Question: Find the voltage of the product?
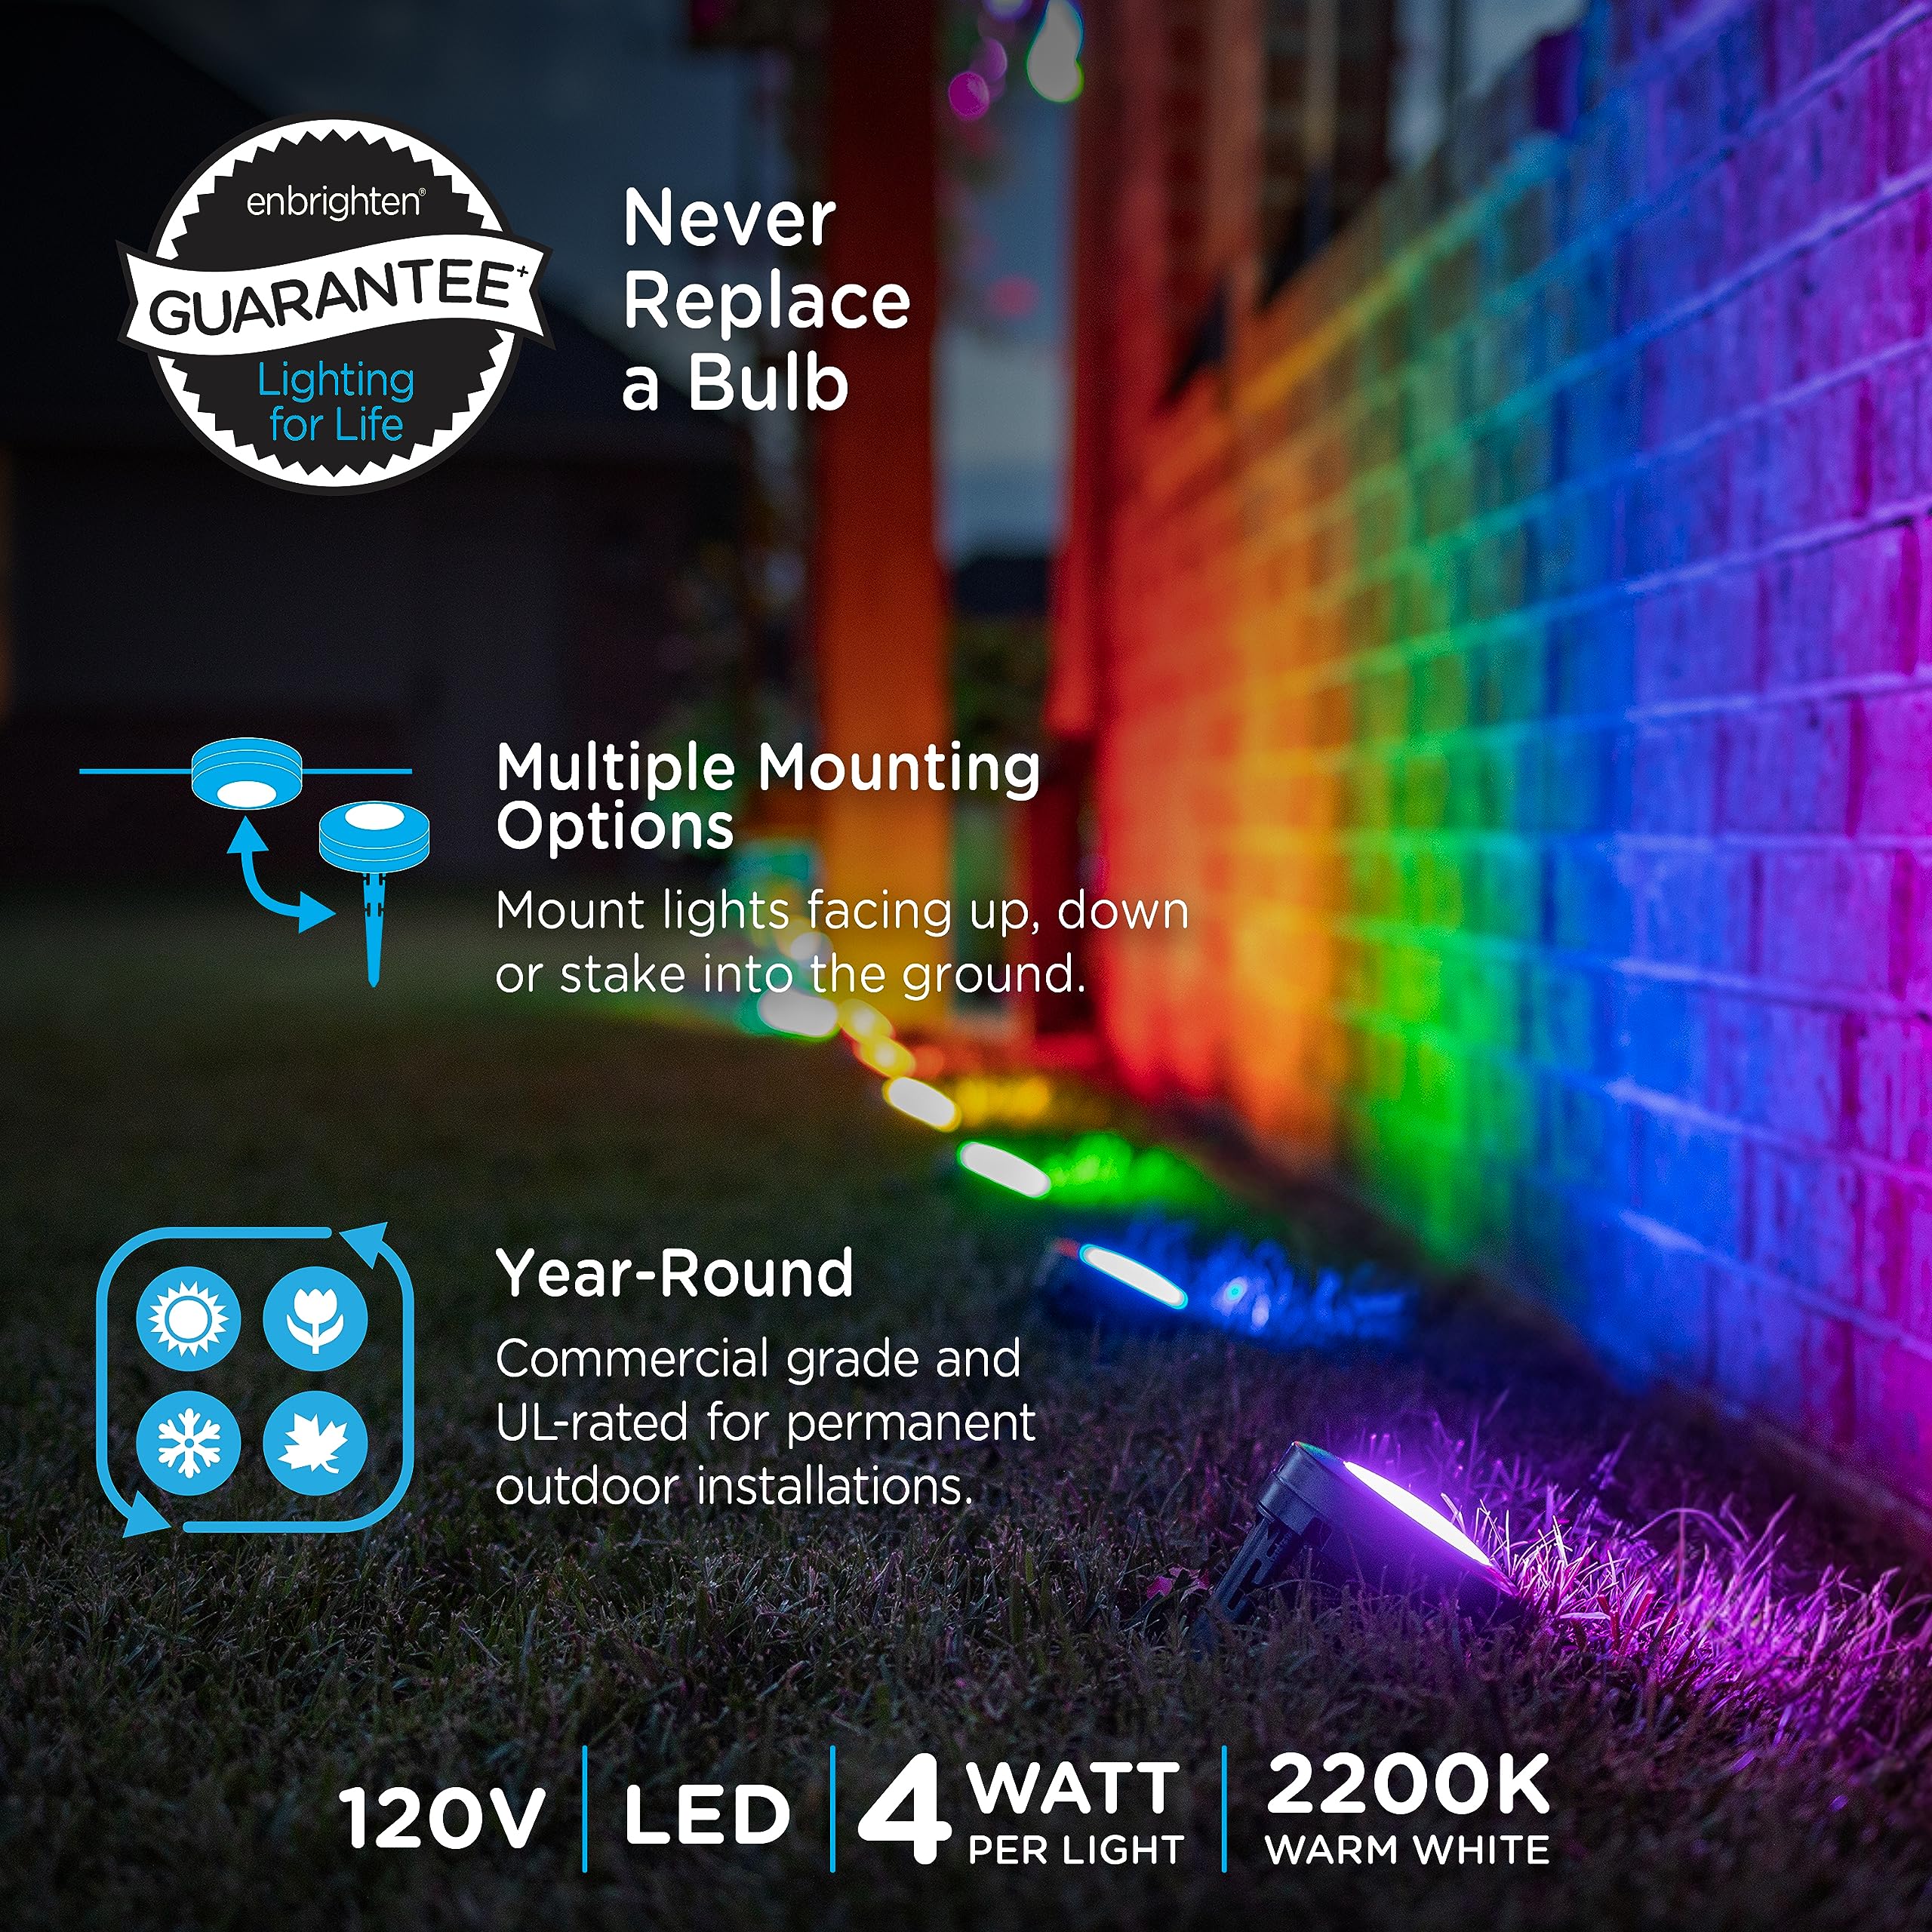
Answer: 120.0 volt